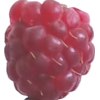
Label: raspberry